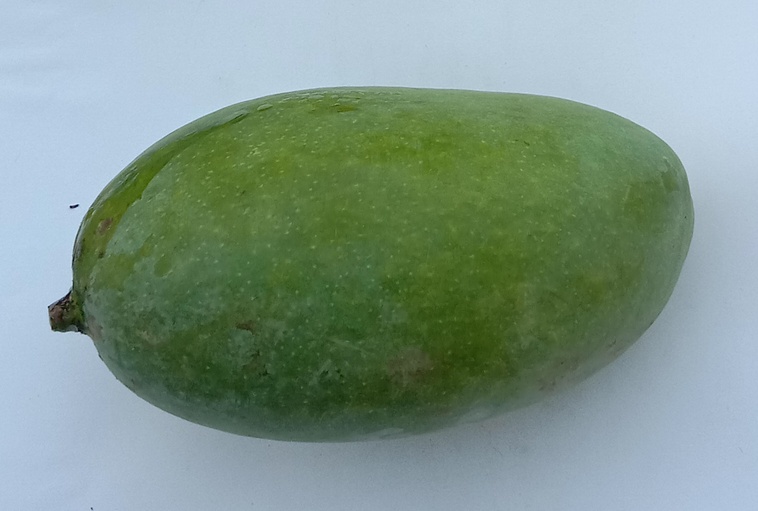
Mango variety: Chaunsa (Summer Bahisht)